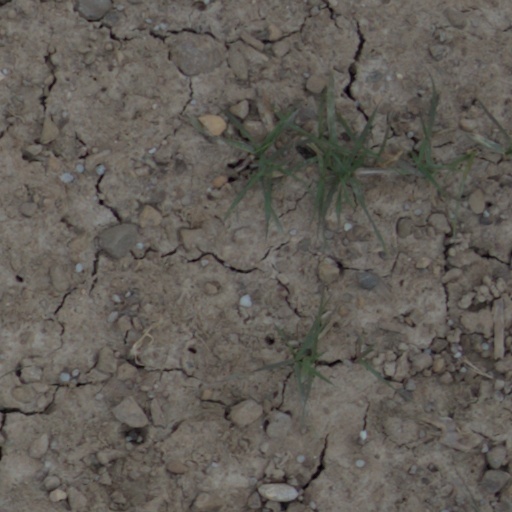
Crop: wheat